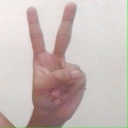
अक्षर: क